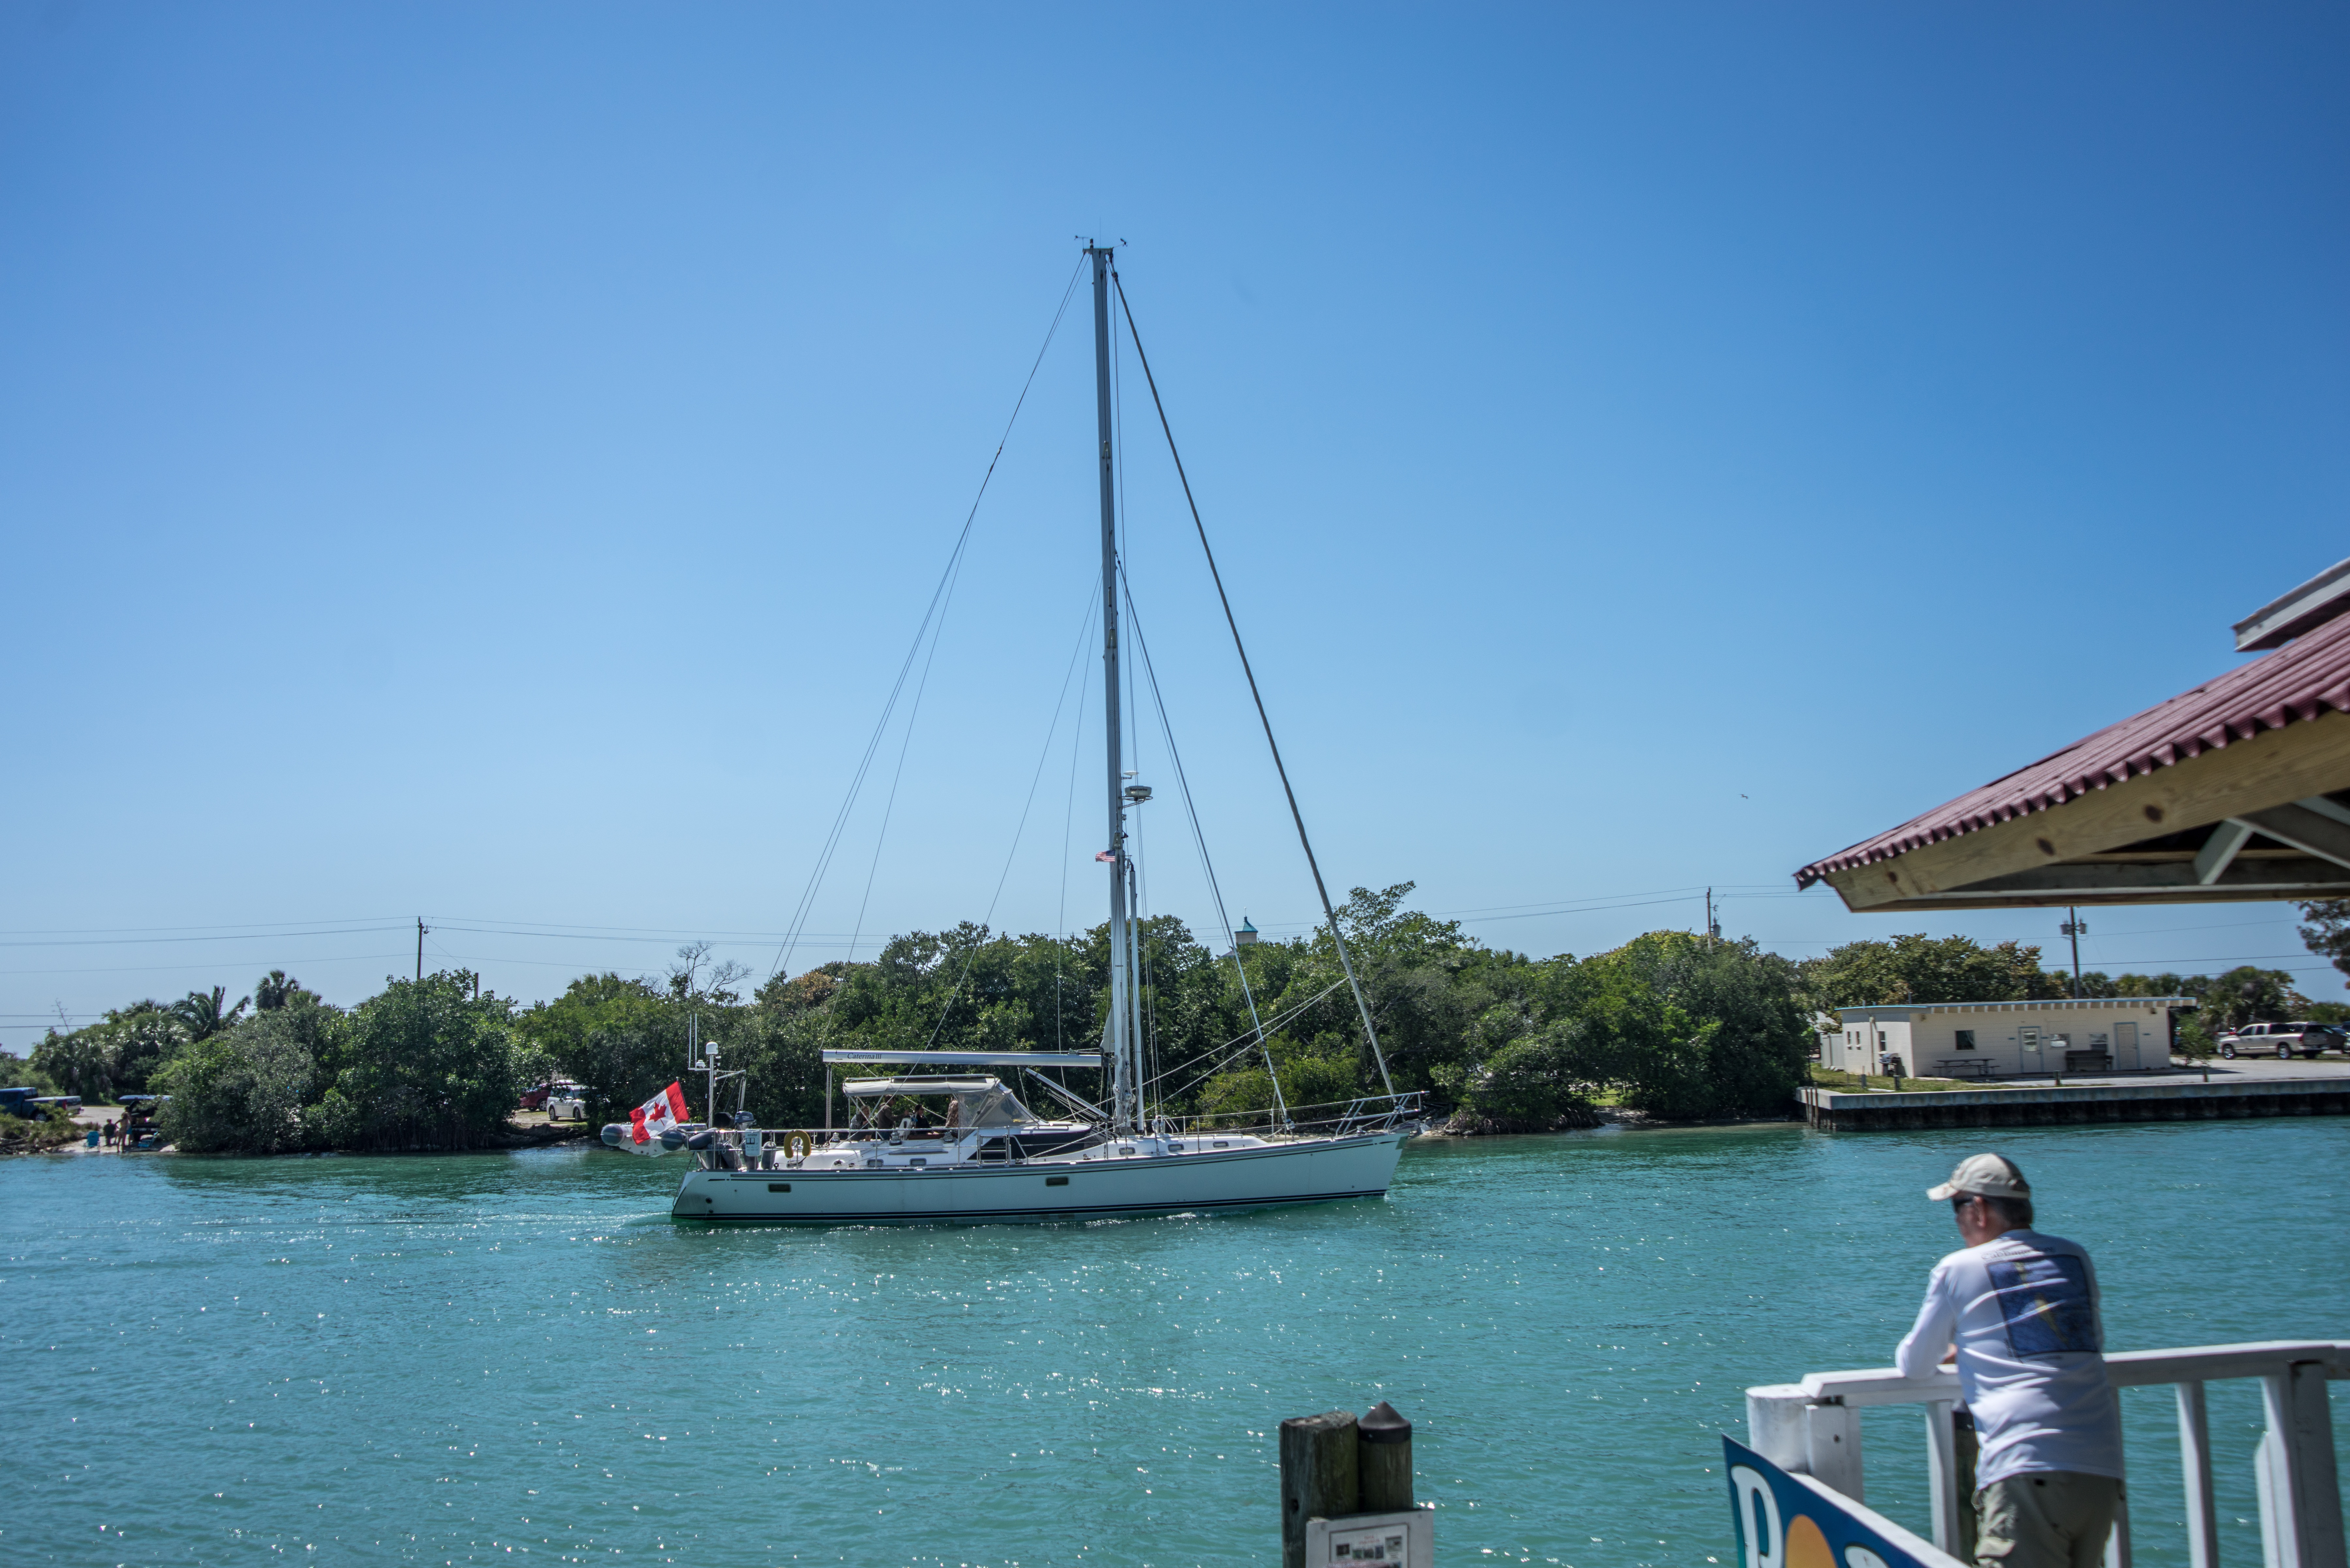
sea, coast, water, dock, boat, shore, canal, vacation, coastline, vehicle, tropical, mast, sailing, yacht, key, lagoon, bay, marina, sailboat, sail, watercraft, florida, casey, nokomis, pops restaurant